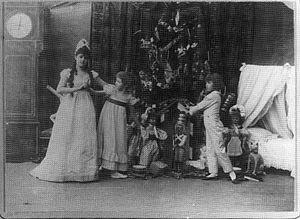
Casse-Noisette est un ballet-féerie de Piotr Ilitch Tchaïkovski en deux actes, soit trois tableaux et 15 scènes, présenté pour la première fois le 18 décembre 1892 au théâtre Mariinsky de Saint-Pétersbourg sous la direction de Riccardo Drigo et chorégraphié par Lev Ivanov.